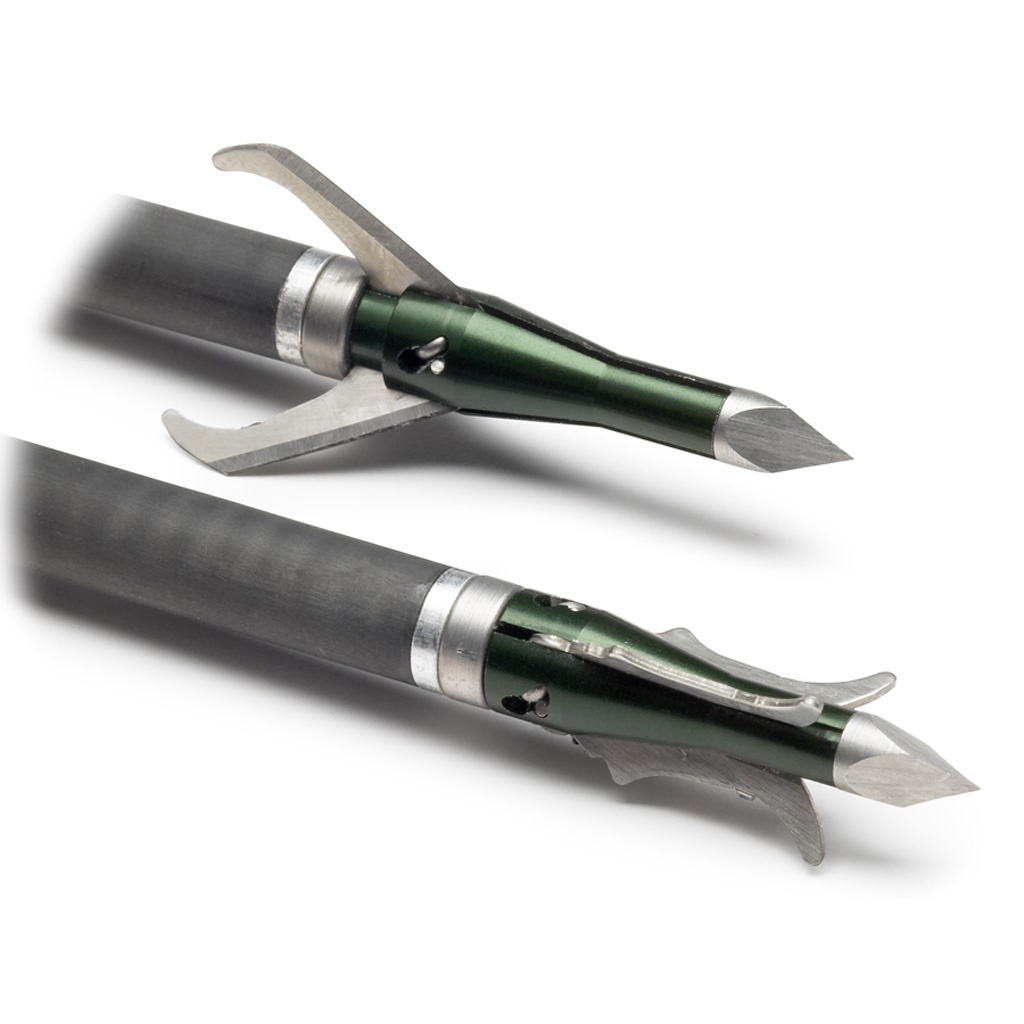
Excalibur Xact Broadheads 100 Gr. 3 Pk.
Designed for the hunter who wants maximum velocity out of their crossbow. Clip-Loc blade control system keeps blades closed during the shot, but deploys blades reliably on impact. Cutting Diameter: 1 7/16". Features: Mechanical broadhead;Clip Loc blade control system that holds blades without O-rings or bands.;Deploys blades on impact
Brand: Excalibur
Category: Sporting Goods > Outdoor Recreation > Hunting & Shooting > Archery > Arrow Parts & Accessories > Broadheads & Field Points